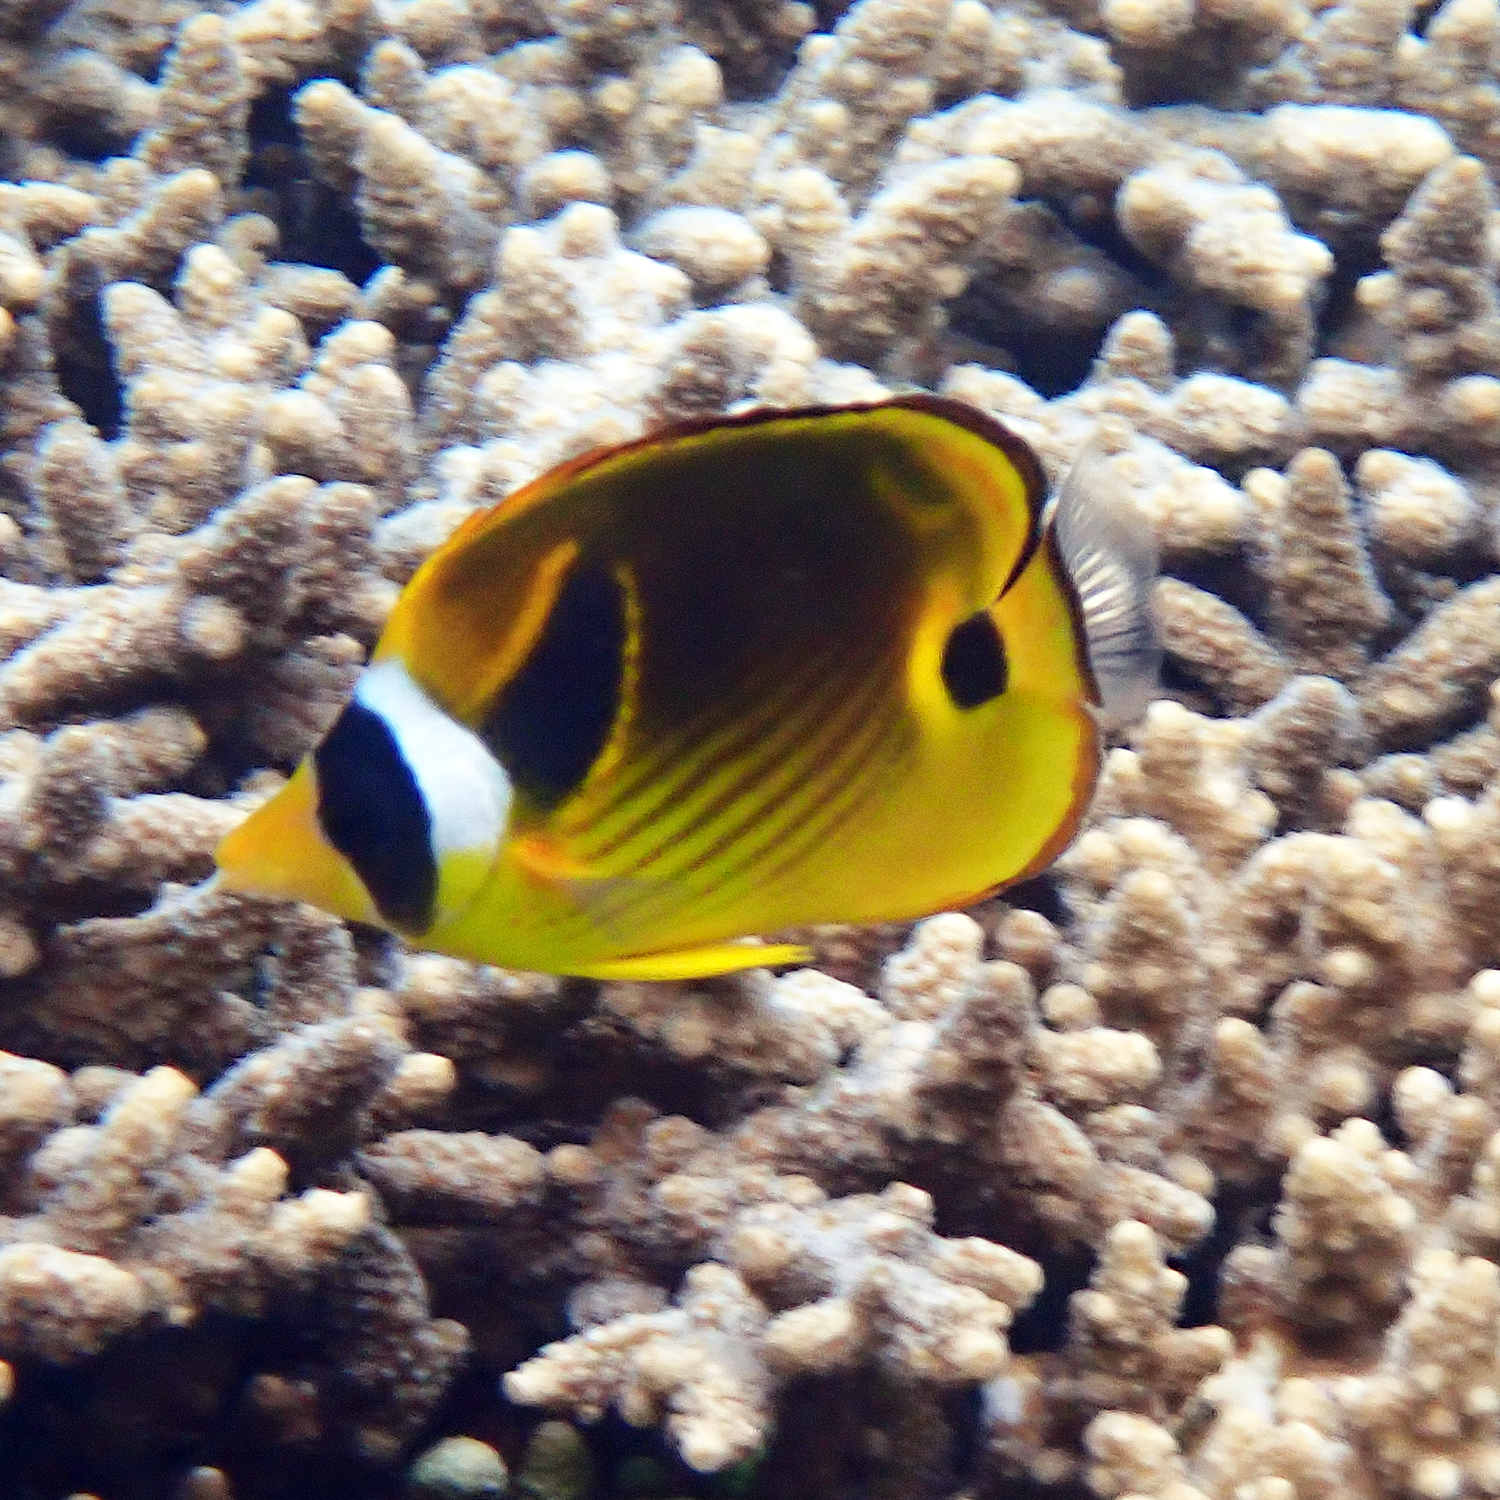
Chaetodon lunula (Raccoon Butterflyfish)